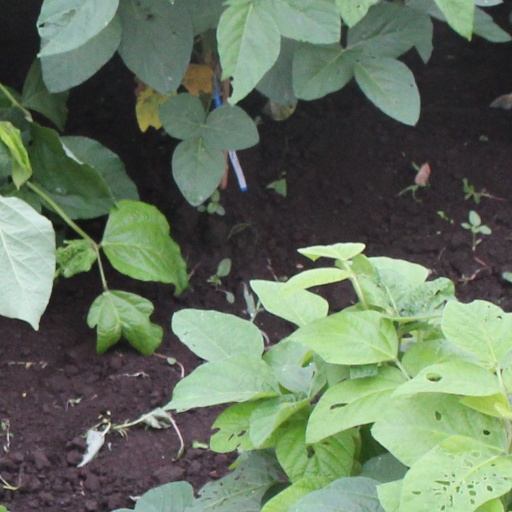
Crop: soybean